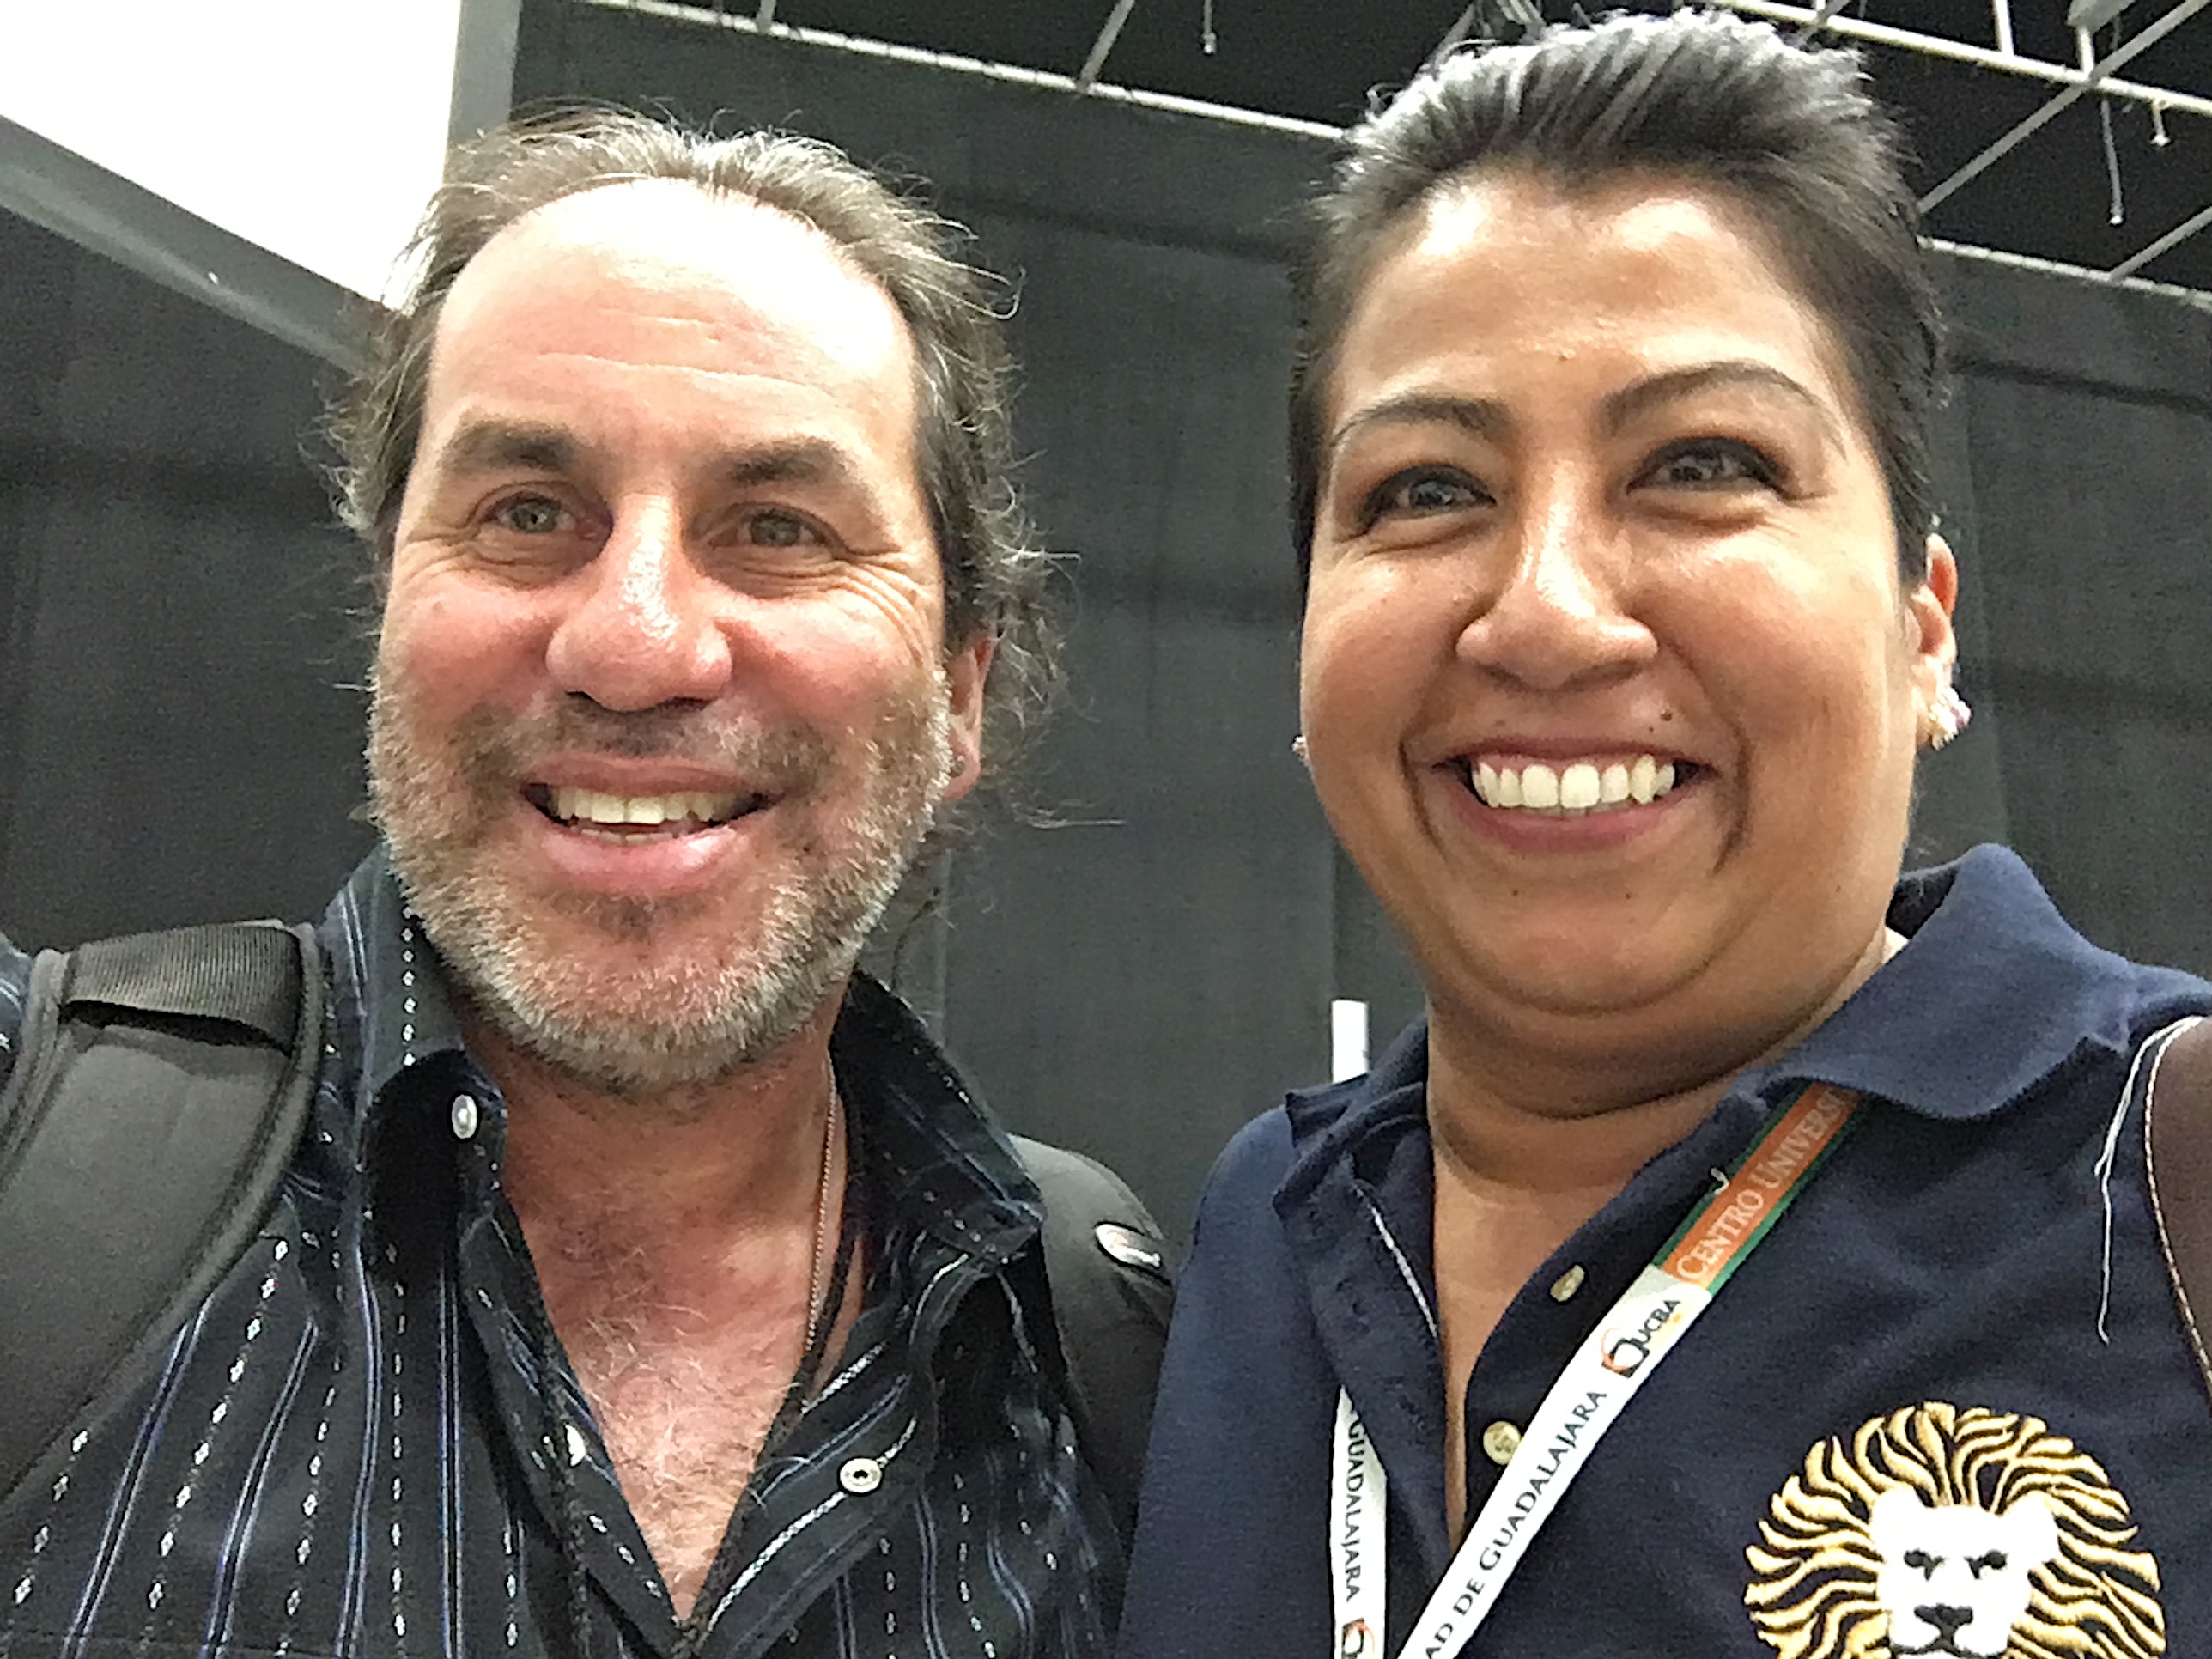
person, people, udgagora, facial hair